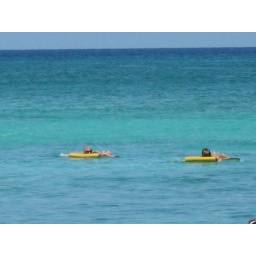
Brynna and Christine on the water on 7 Mile beach in Grand Caymen